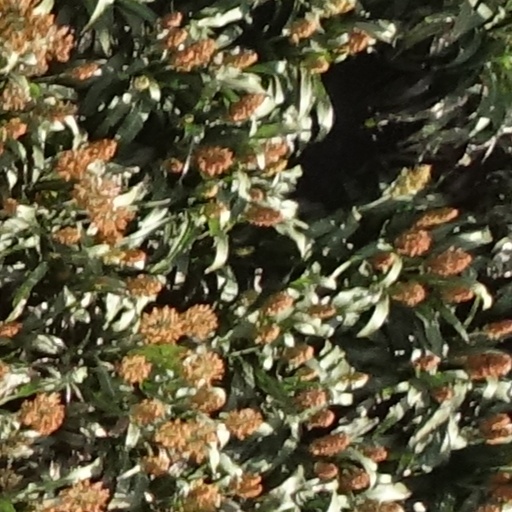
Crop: sorghum